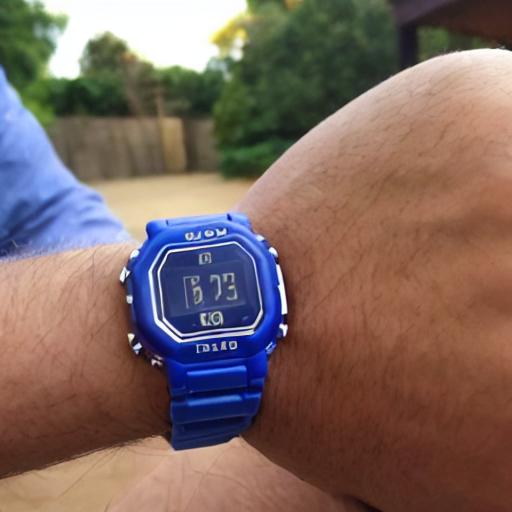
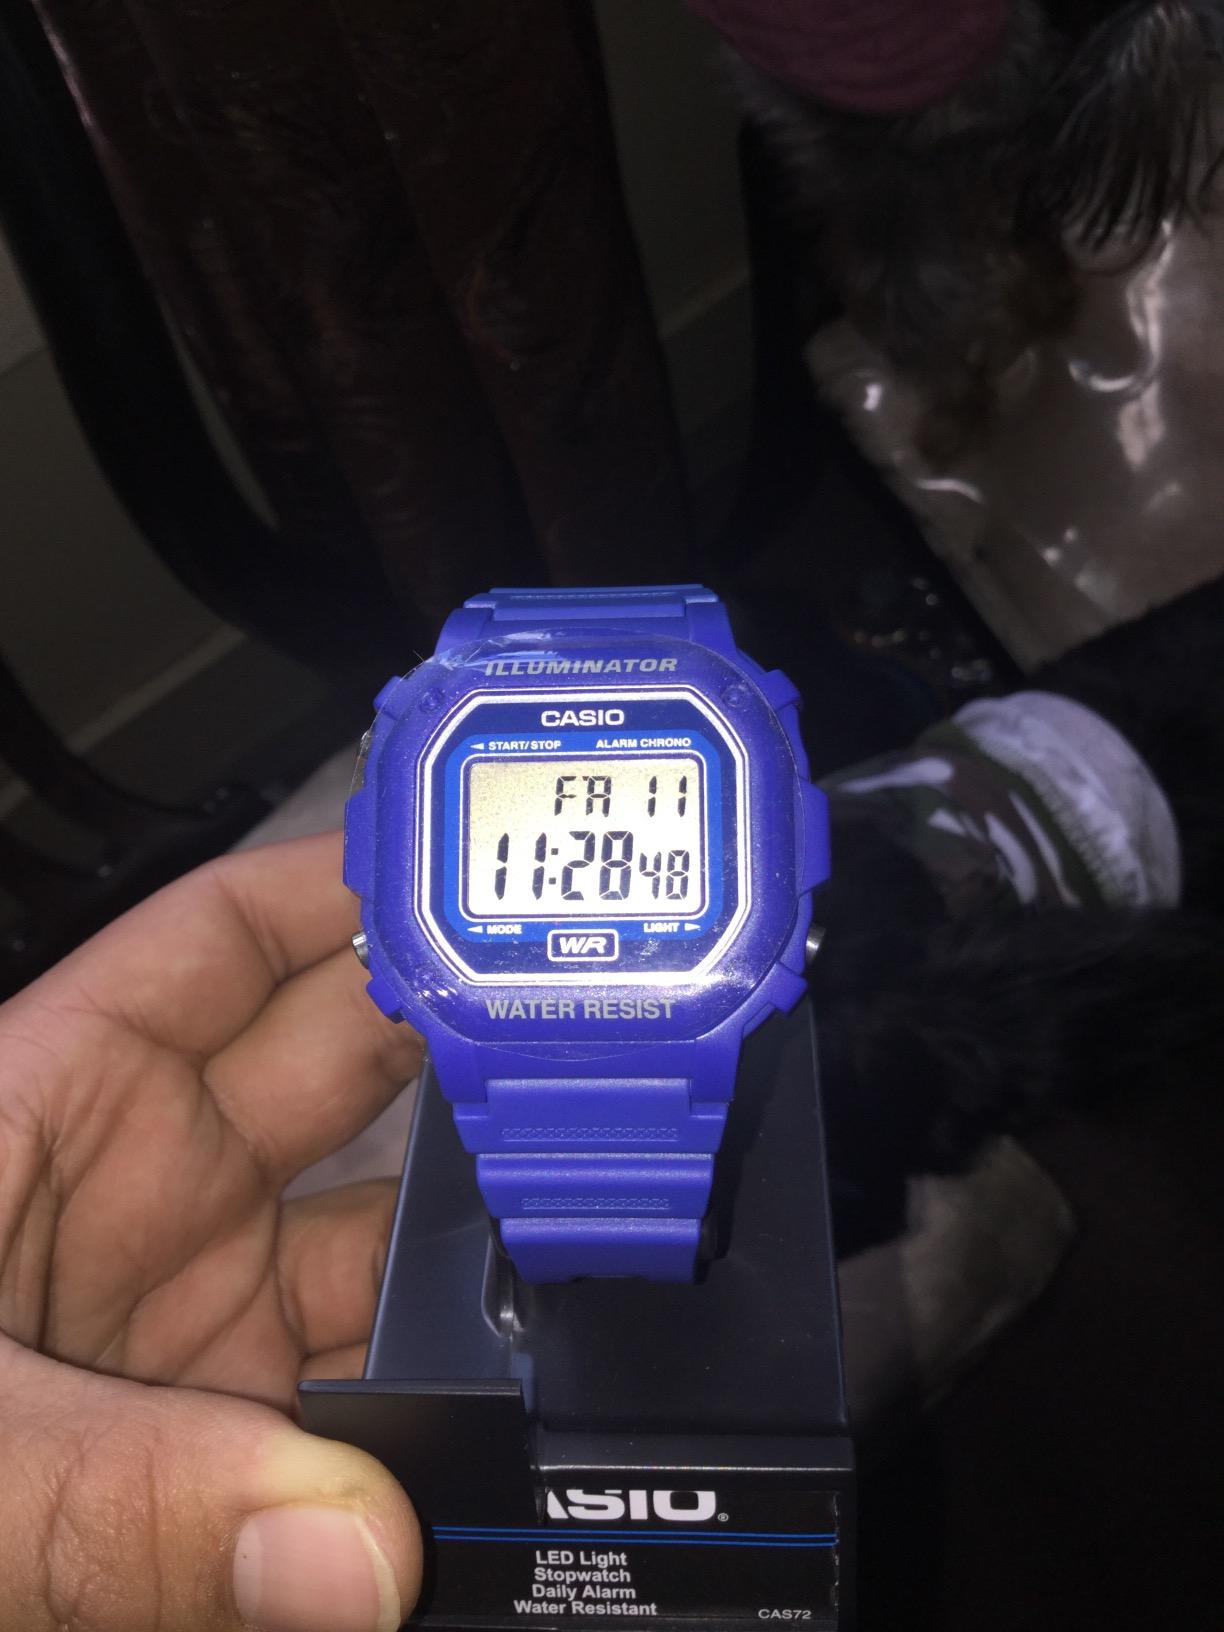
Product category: accessories_watch
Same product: no